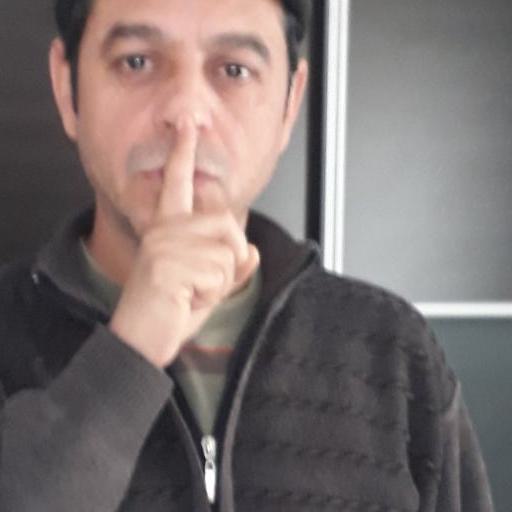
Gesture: mute